Darius Nggawa

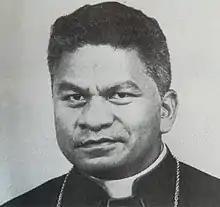
Darius Nggawa

Darius Nggawa (1 May 1929 – 9 January 2008) was an Indonesian Roman Catholic bishop.